Giannantonio Sperotto

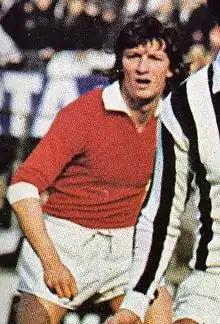
Sperotto with Varese in 1975

Giannantonio Sperotto (born November 7, 1950, in Breganze) is an Italian former professional footballer.